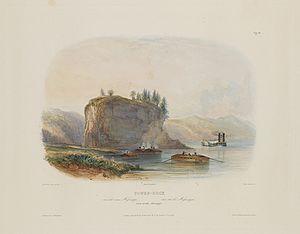
Jean-Jacques Outhwaite est un graveur buriniste français d'origine britannique.